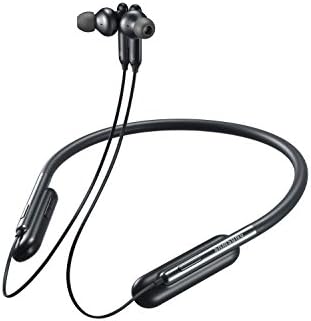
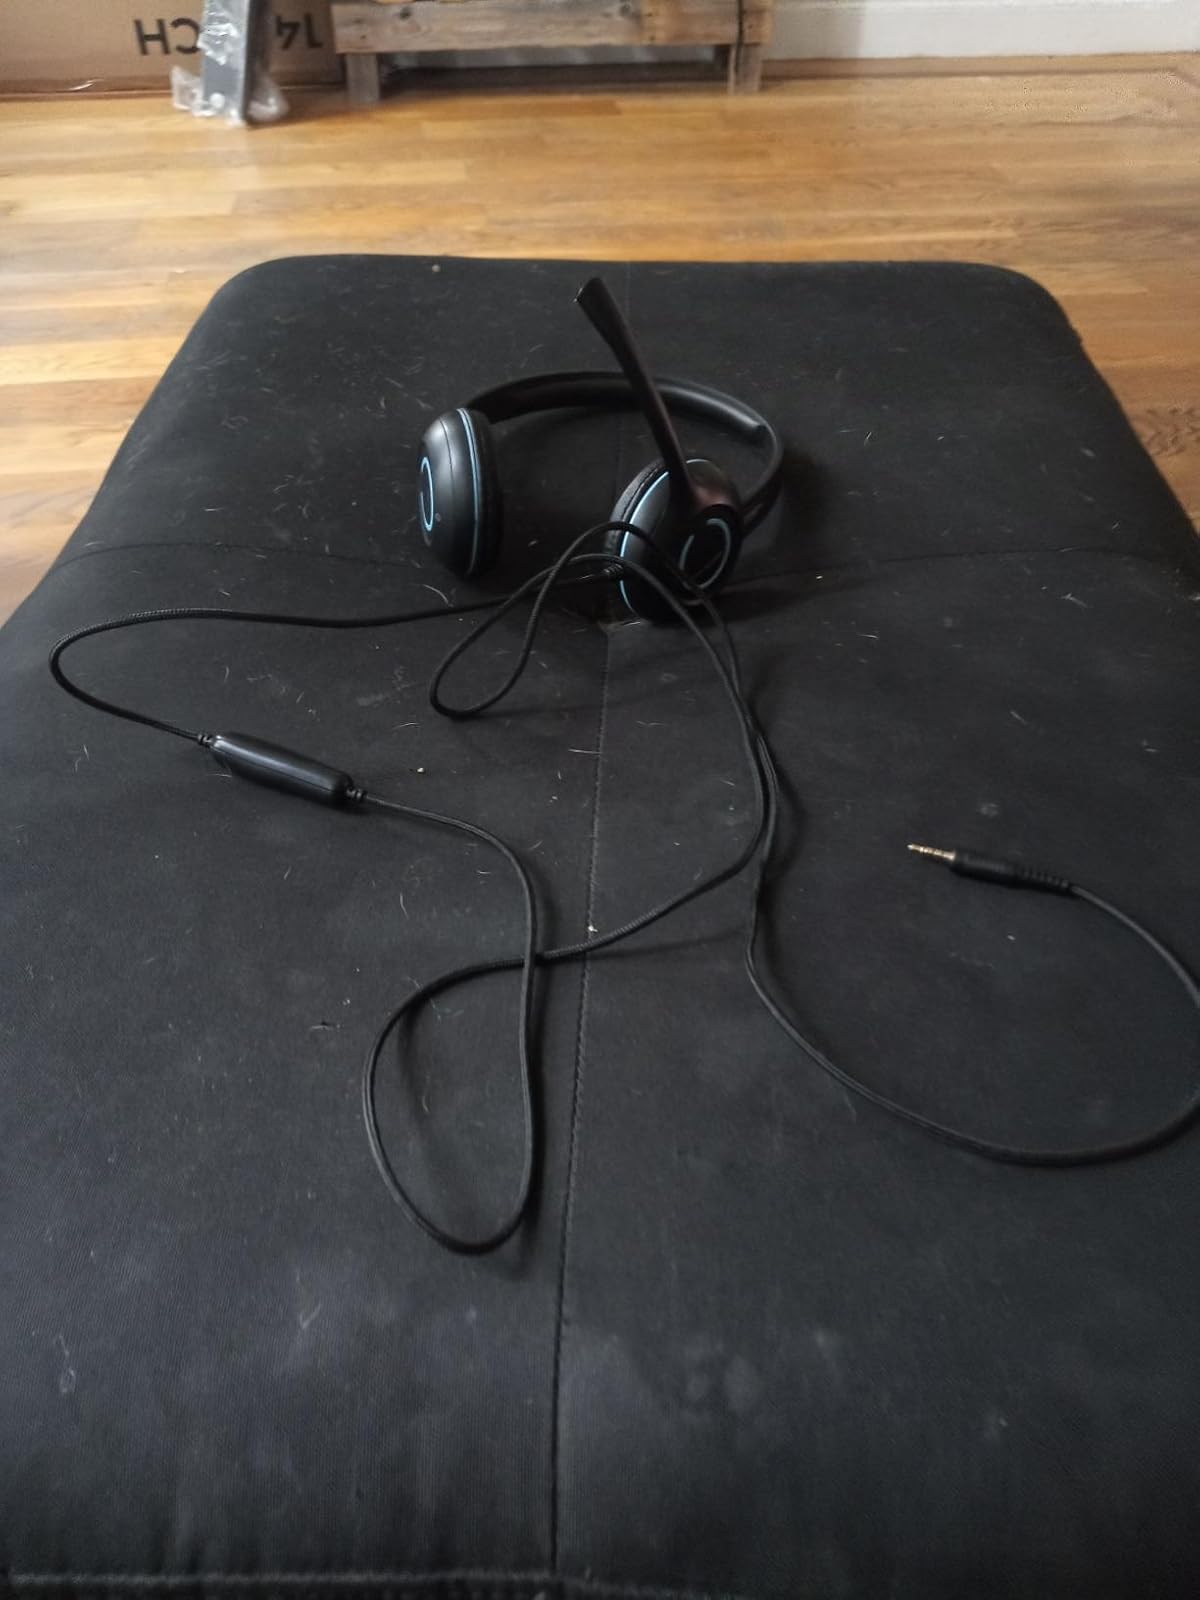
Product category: headphones
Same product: no